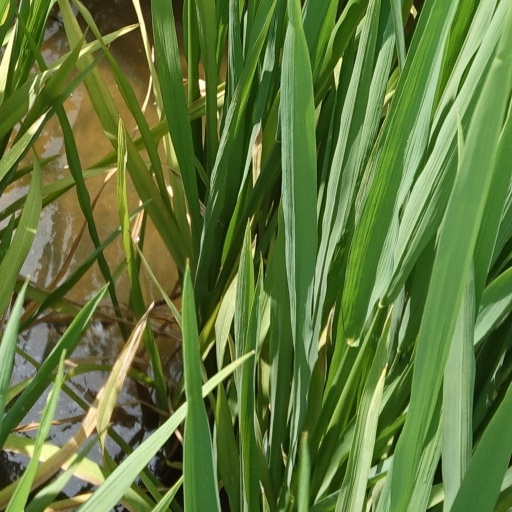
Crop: rice